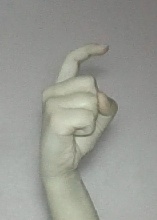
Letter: ra